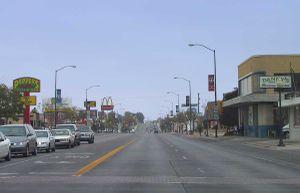
L’affaire de Roswell concerne l'écrasement au sol, près de Roswell au Nouveau-Mexique, le 4 juillet 1947, de ce qui est présenté, selon les versions, comme un ballon-sonde ou comme un objet volant non identifié. Pour les principales associations d'ufologues, cet événement est l'un des éléments les plus probants de la visite de la Terre par une civilisation extraterrestre avancée. Pour les autorités militaires et les ufologues sceptiques, il s'agit seulement d'un mythe moderne maintenu par les mécanismes sociopsychologiques habituels de ce type de phénomènes.